Antonio Ríos

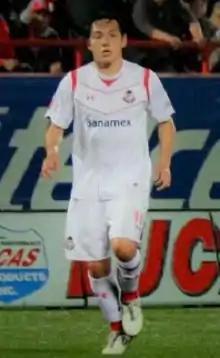
Ríos playing for Toluca

Antonio Ríos Martínez (born 24 October 1988) is a Mexican professional footballer who plays as a defensive midfielder.